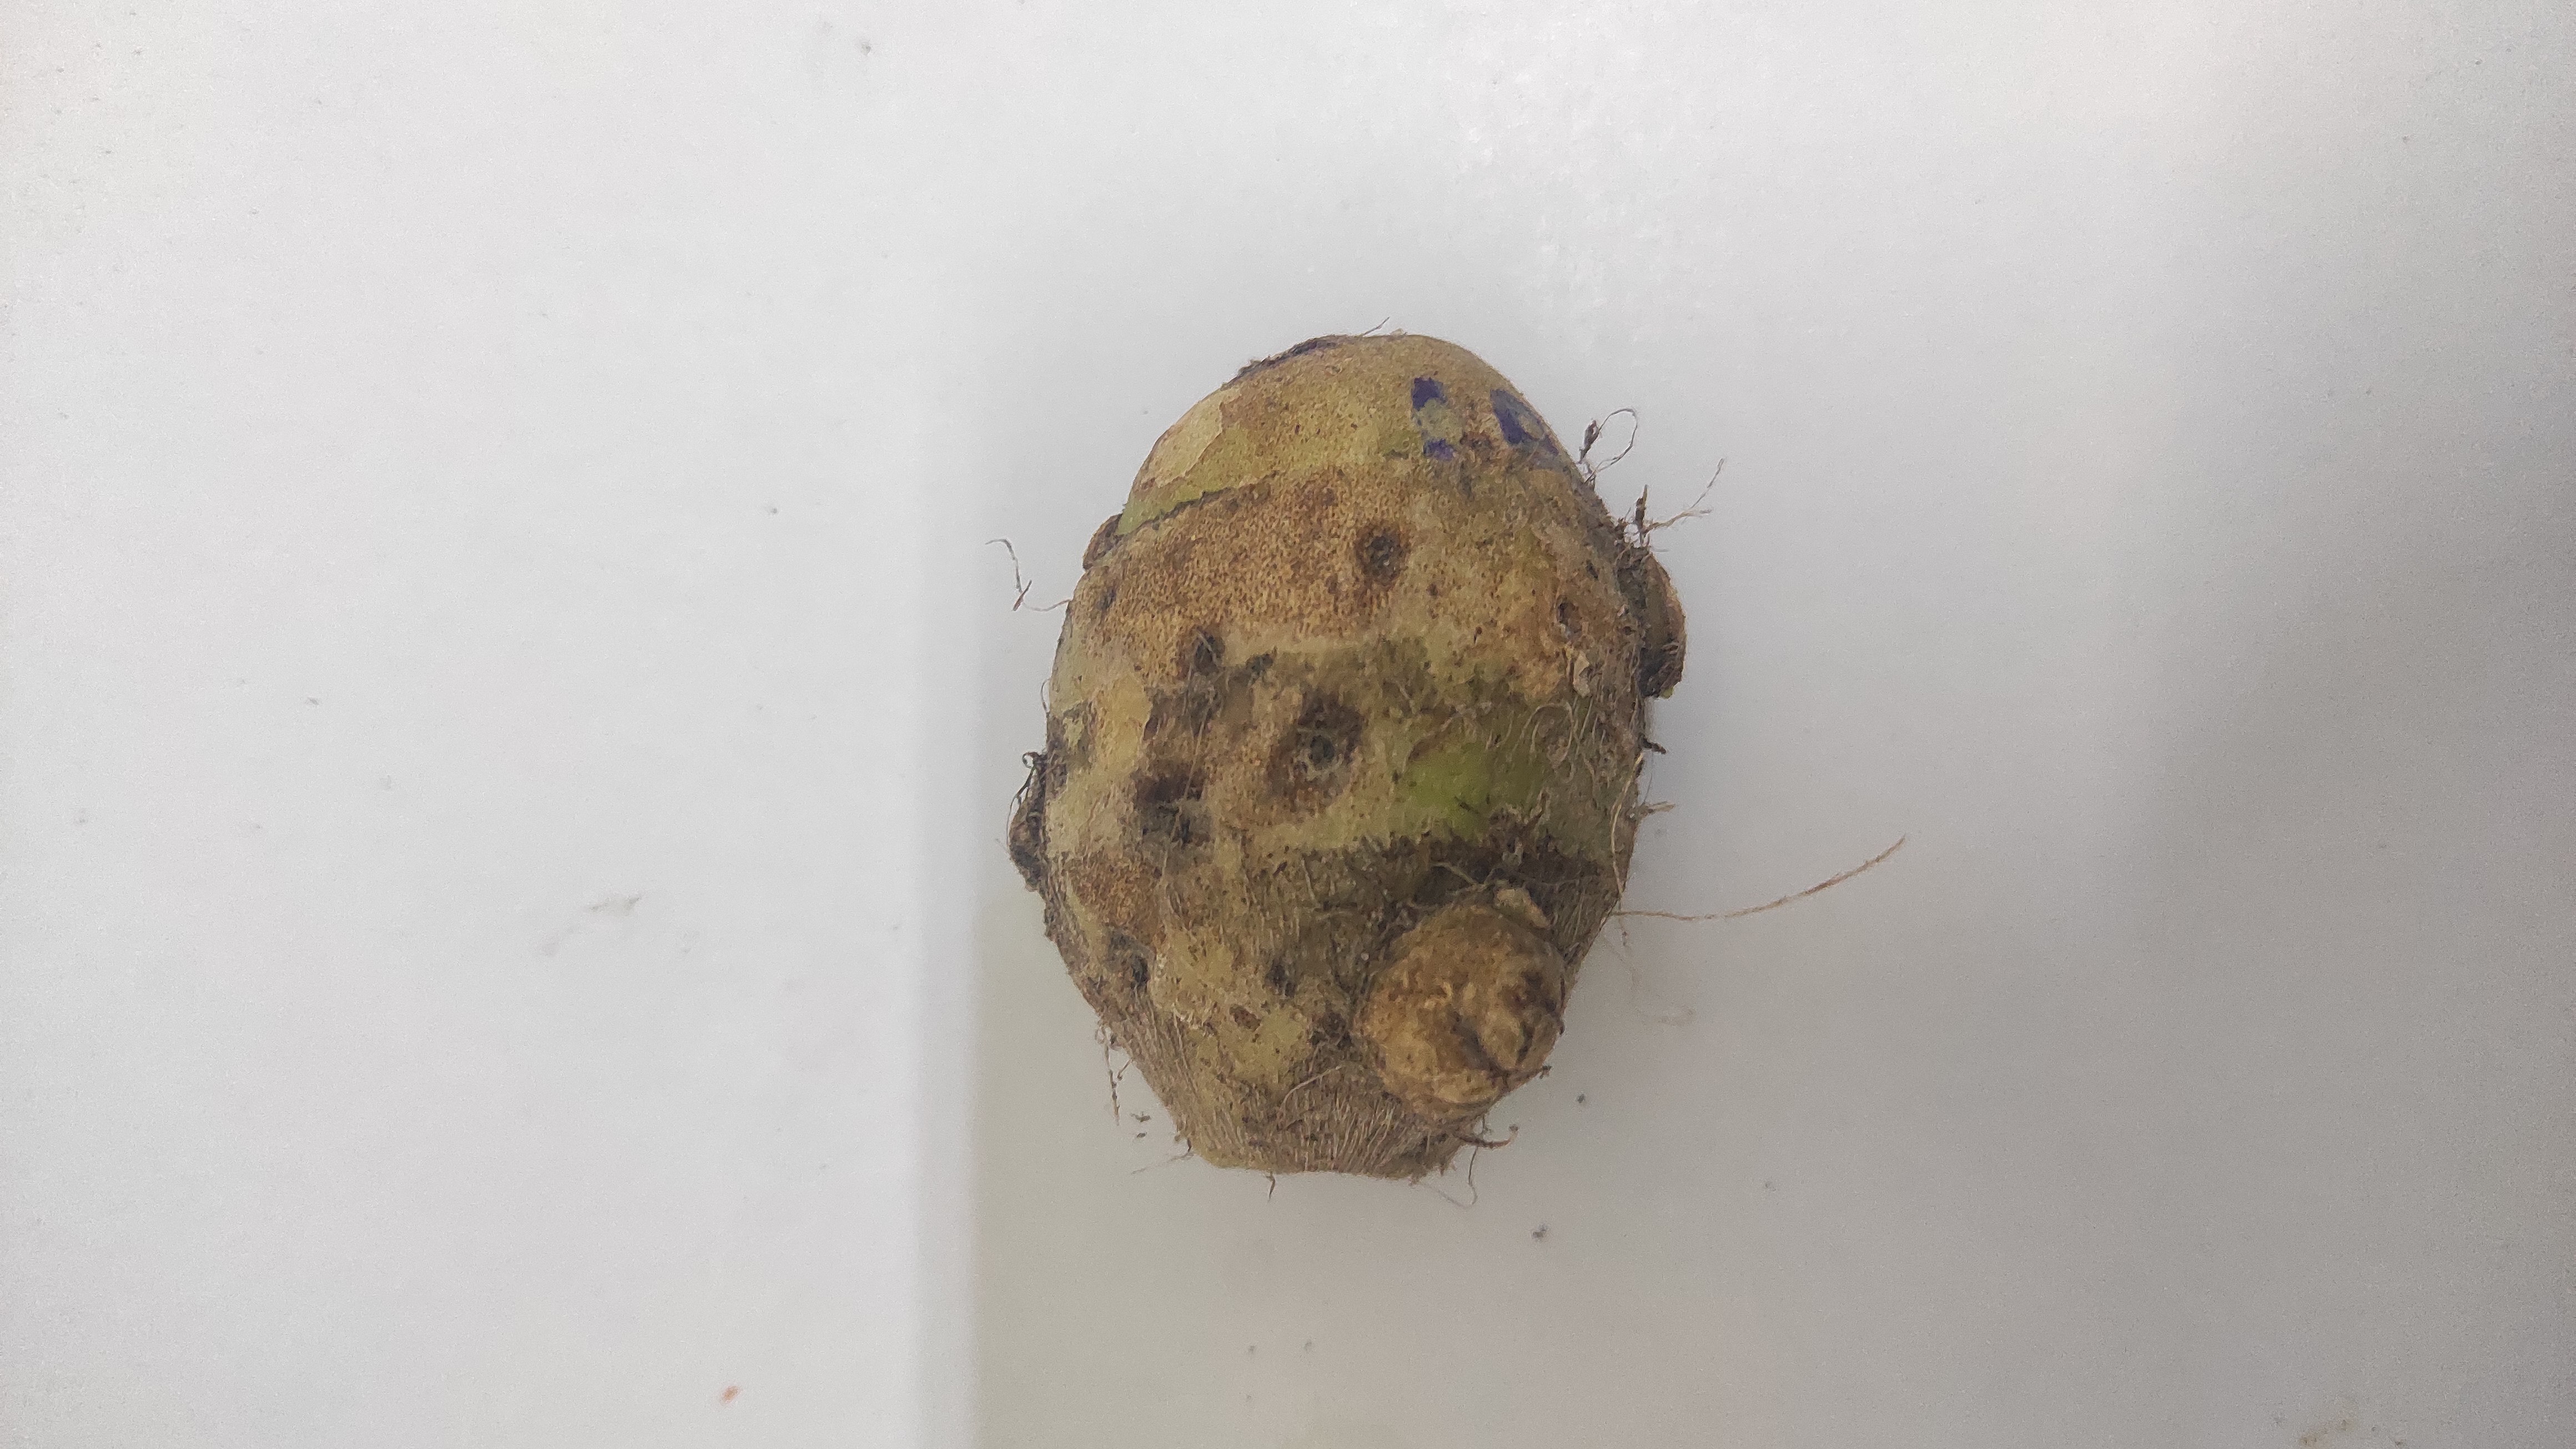
Crop: Taro root
Condition: Severely Damaged